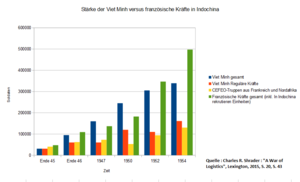
La guerre d’Indochine ou guerre d'indépendance d'Indochine, également désignée au Viêt Nam comme la guerre de résistance antifrançaise ou encore la première guerre d'Indochine dans le monde anglo-saxon, est un conflit armé qui se déroula de 1946 à 1954 en Indochine française : actuels Vietnam, Laos et Cambodge.